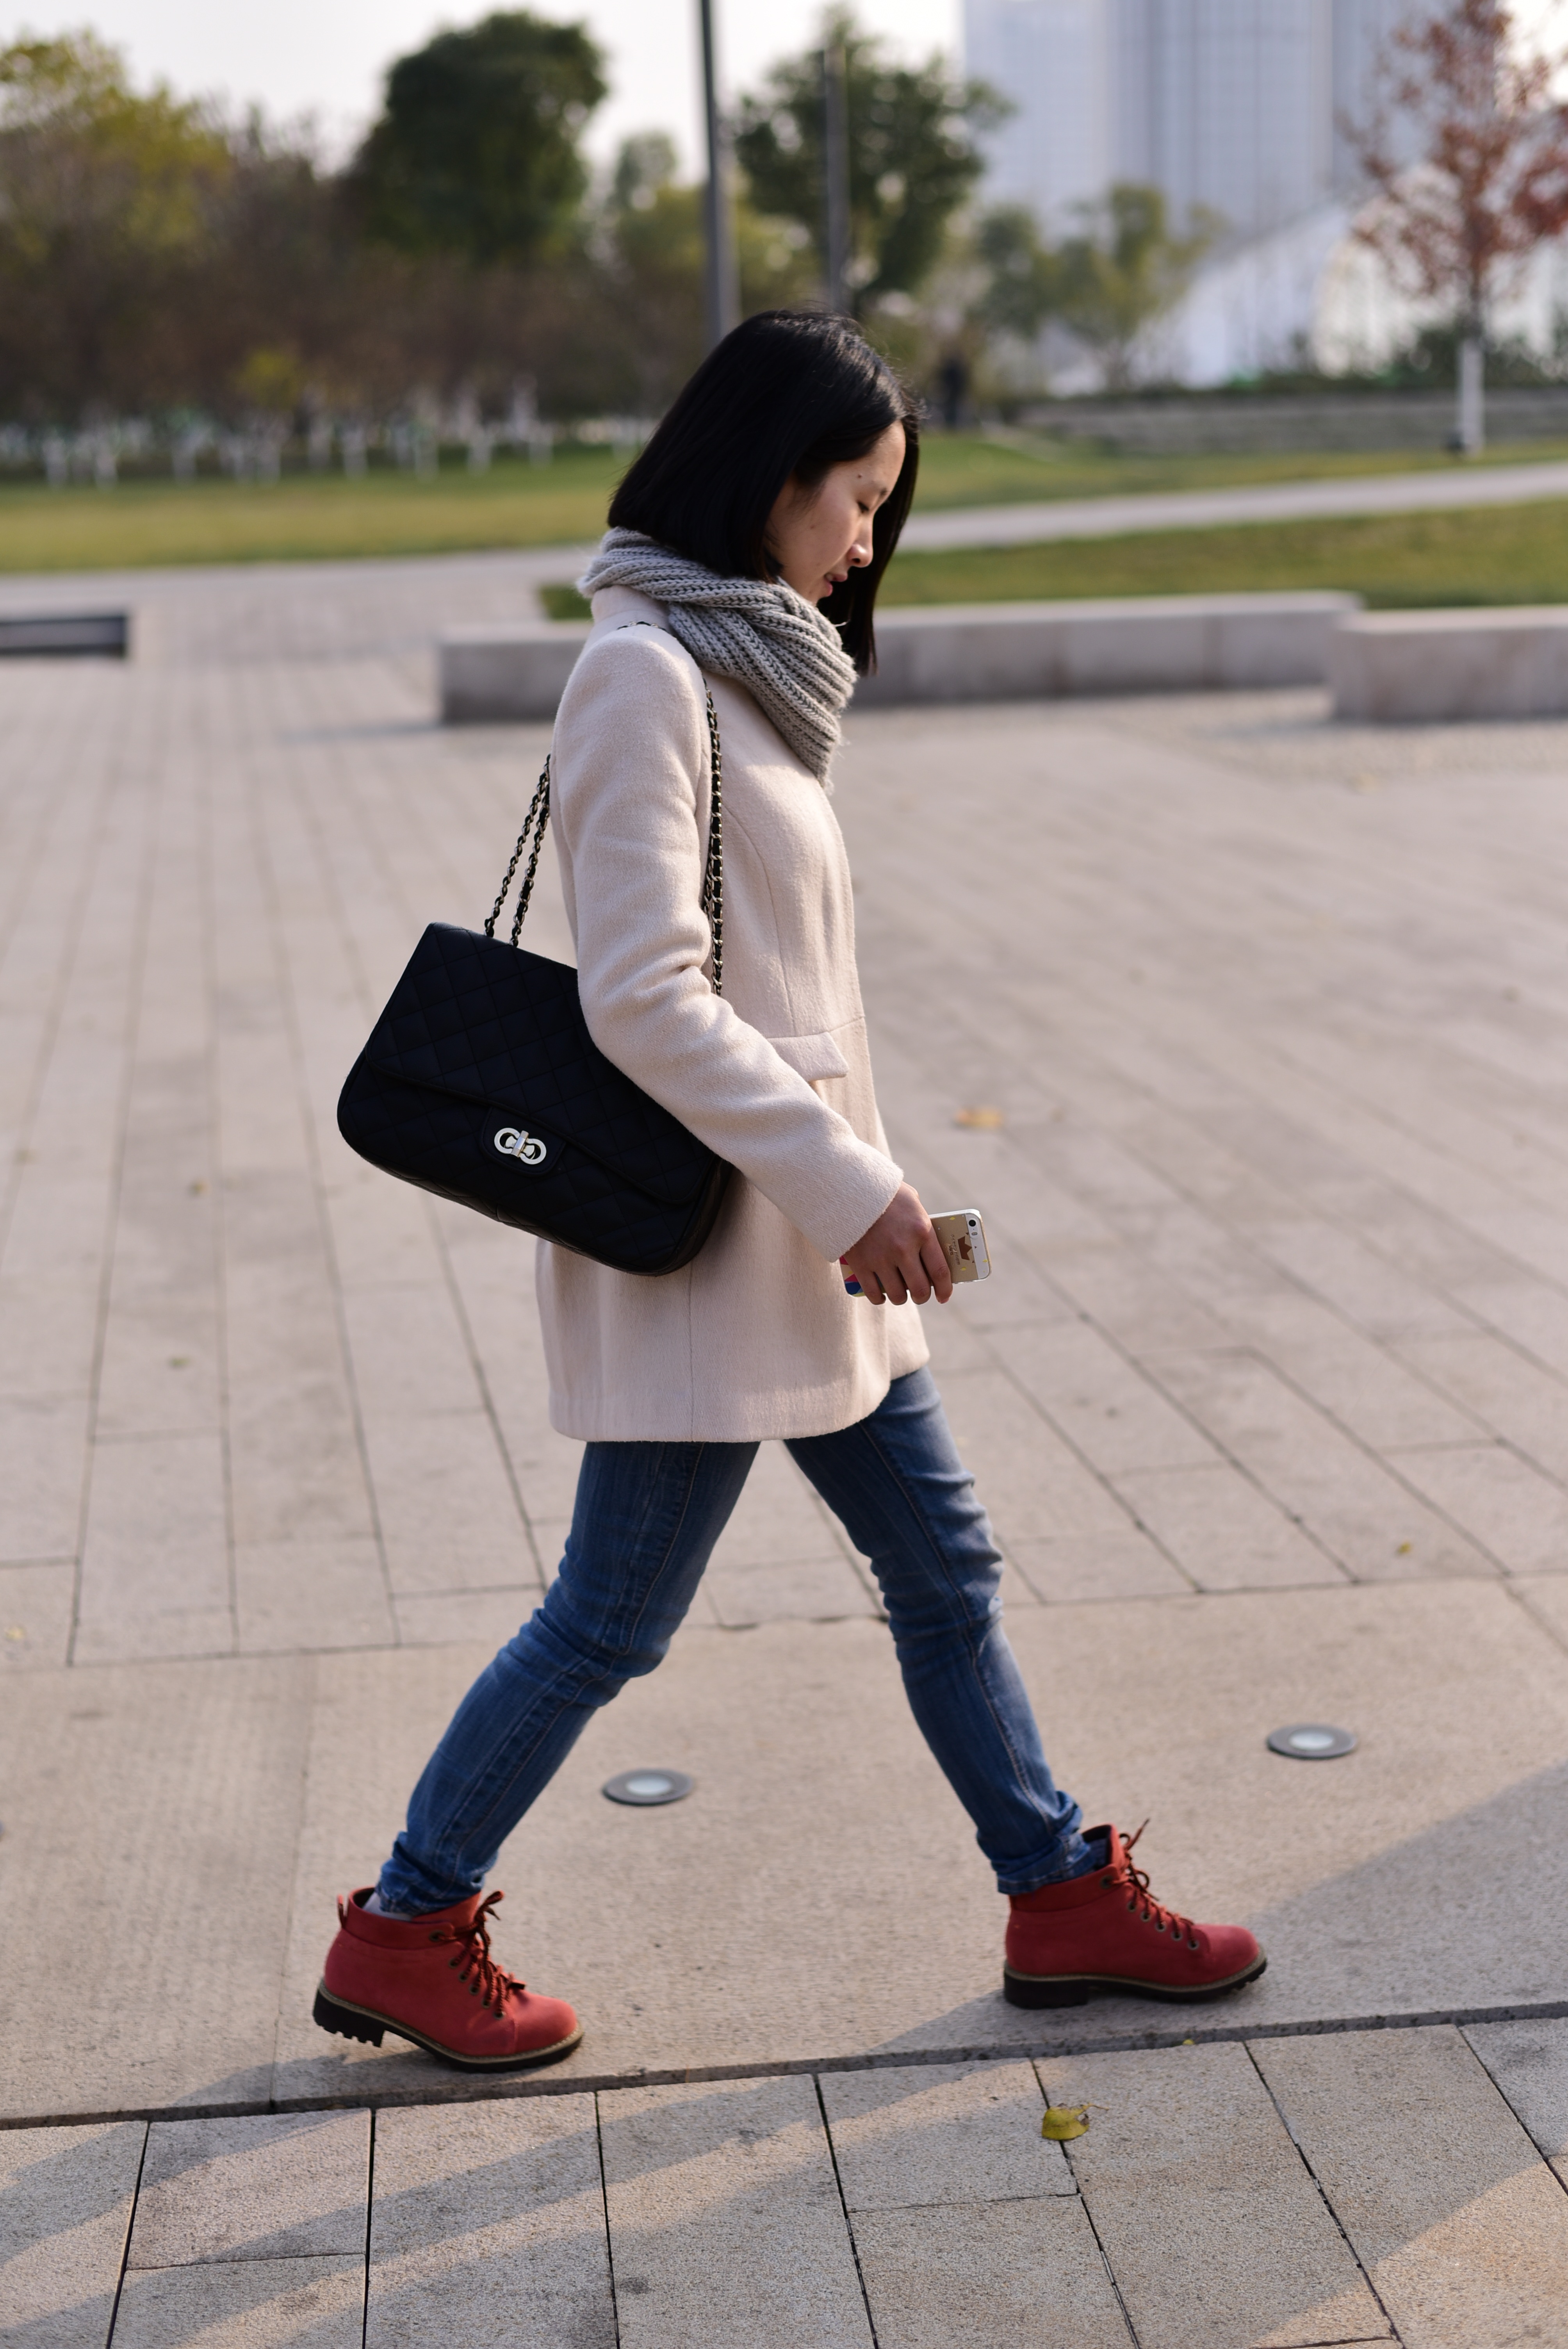
walking, person, shoe, girl, woman, female, walk, asian, young, chinese, child, clothing, lady, outerwear, japanese, footwear, costume, attractive, adult, human positions